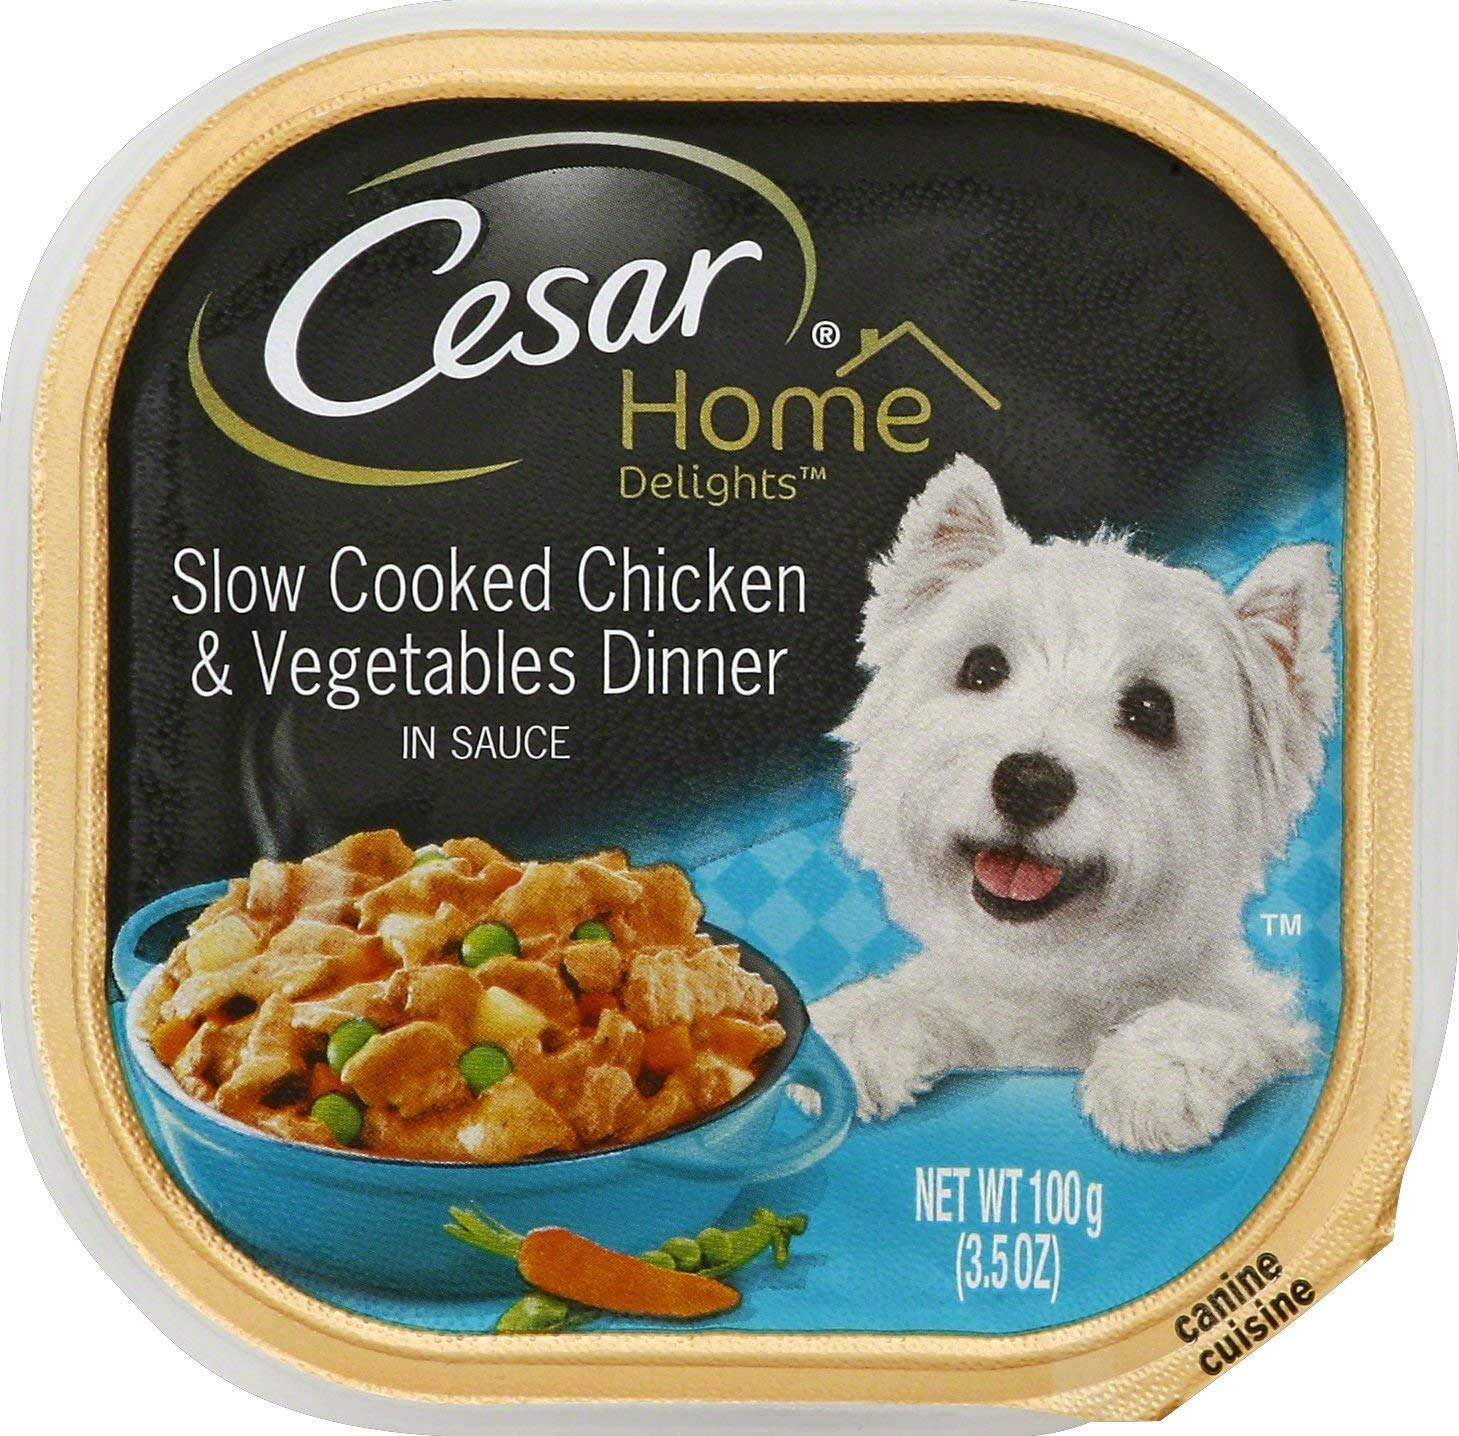
Item Name: CESAR HOME DELIGHTS Slow Cooked Chicken & Vegetables Dinner in Meaty Juices Dog Food Trays 3.5 Ounce
Bullet Point 1: Contains (24) 3.5oz. Tubs of Cesar home delights chicken and vegetables flavor wet food for small dogs
Bullet Point 2: Cesar is 100-percent complete and balanced nutrition
Bullet Point 3: Fortified with vitamins and minerals
Bullet Point 4: Cesar home delights is an exceptional line of high quality cuisine that that provides unparalleled variety and enjoyment
Bullet Point 5: Delicious chicken and vegetable flavors
Value: 3.5
Unit: Ounce

Price: 1.28